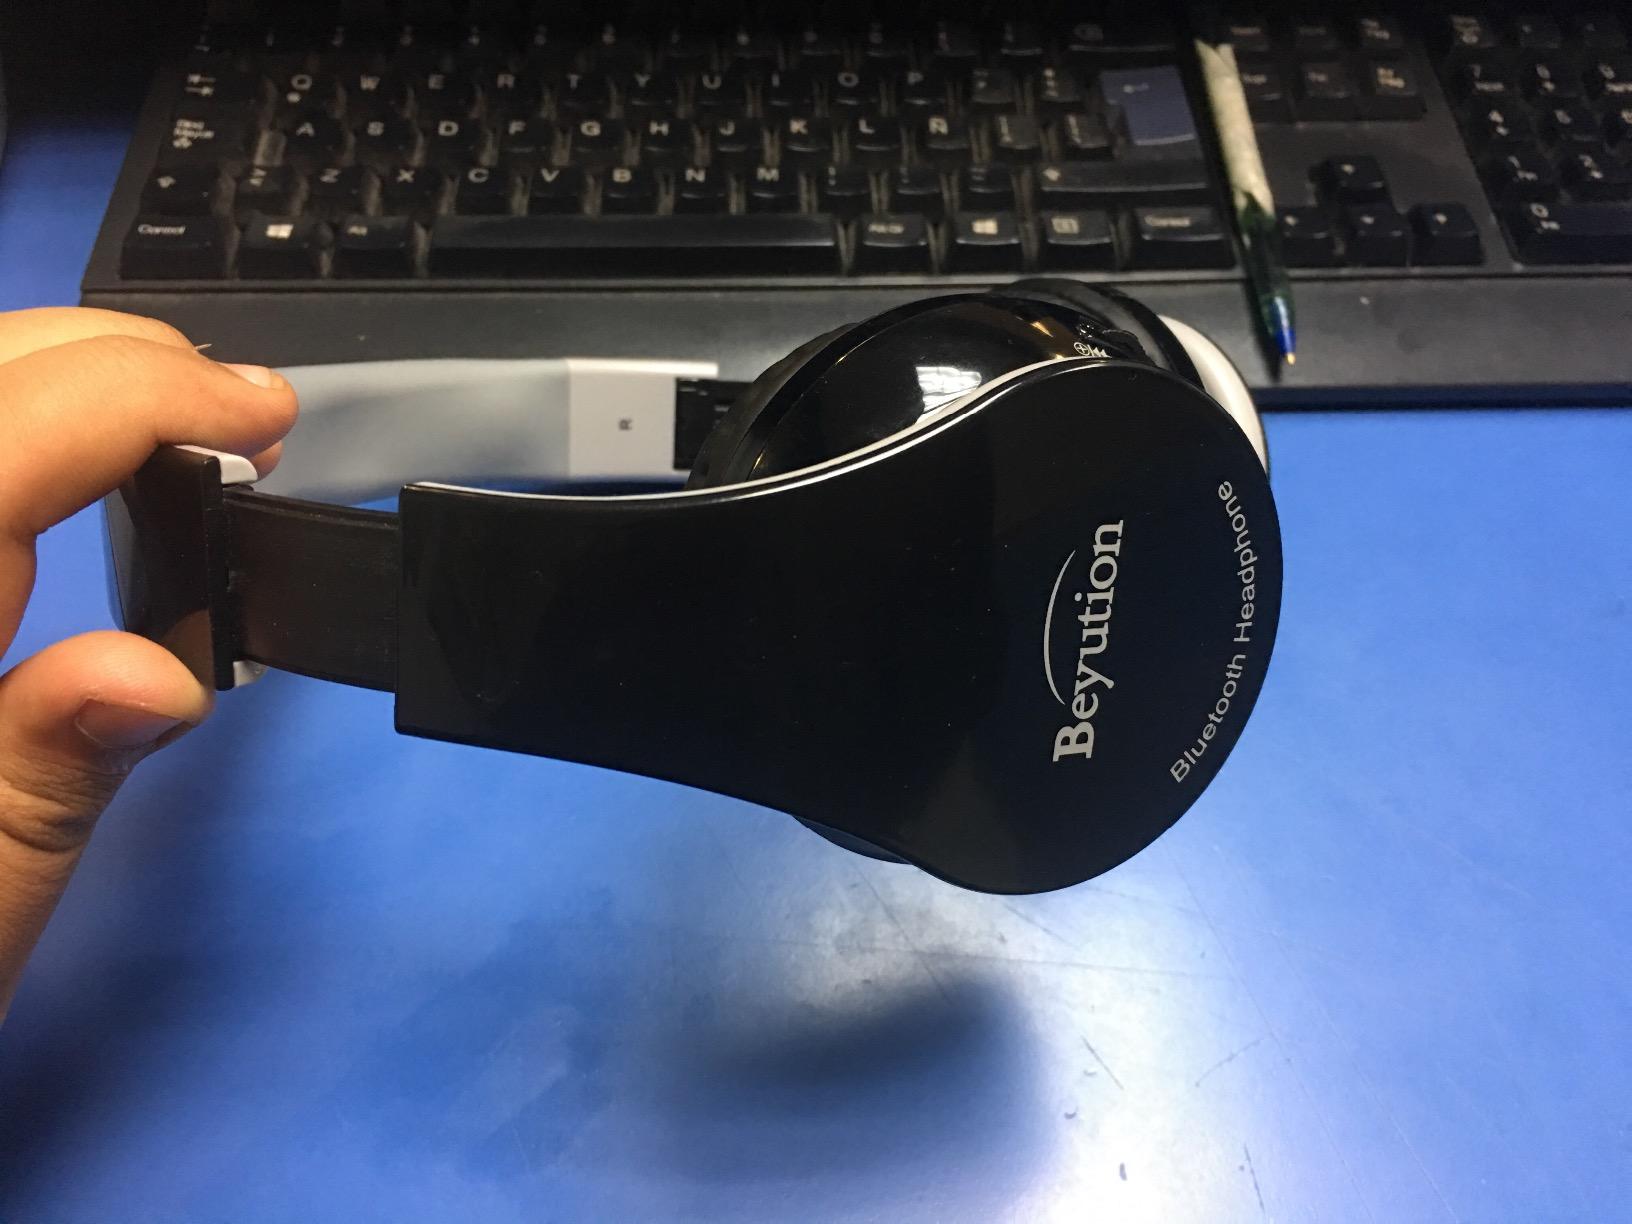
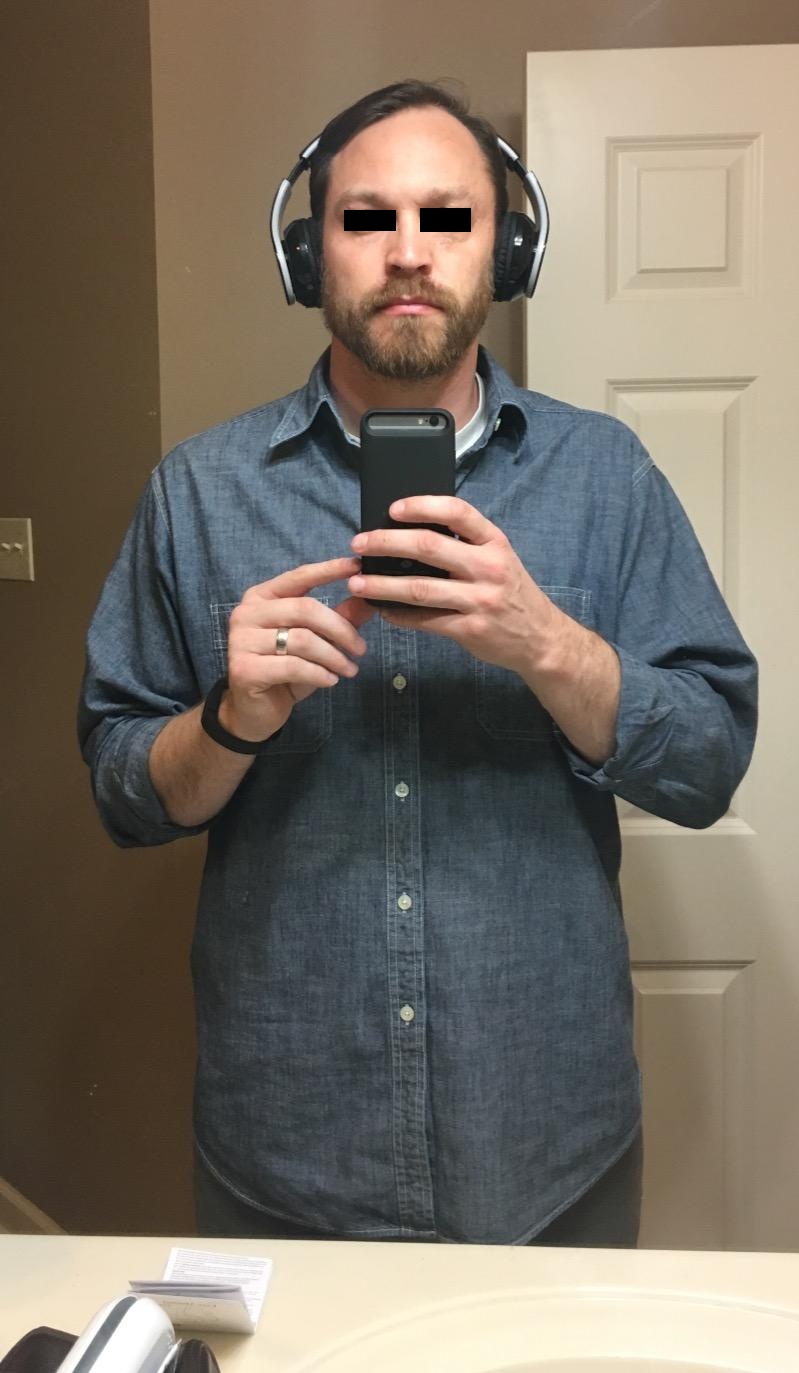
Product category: headphones
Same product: yes